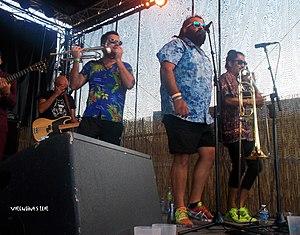
Concert de Chico Trujillo à la porte de la Villette le 5 Août 2015
Chico Trujillo est un groupe musical Chilien. Il fait de la nouvelle cumbia Chilienne.